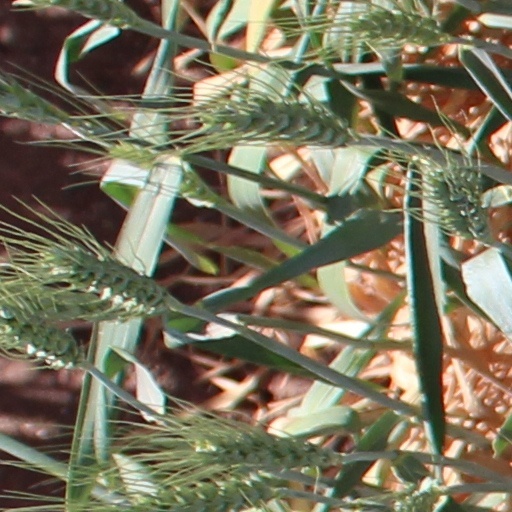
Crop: wheat